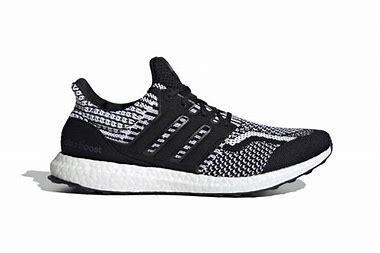
Brand: Adidas
Model: Ultraboost 5 DNA